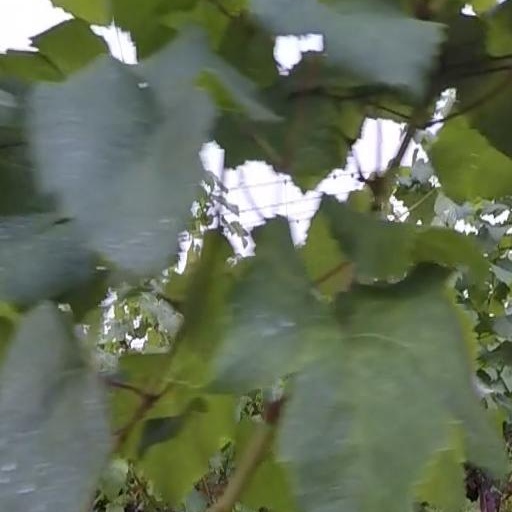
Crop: grape